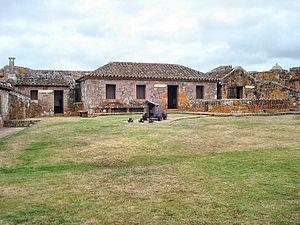
Dieciocho de Julio est une ville de l'Uruguay située dans le département de Rocha. Sa population est de 1 191 habitants.